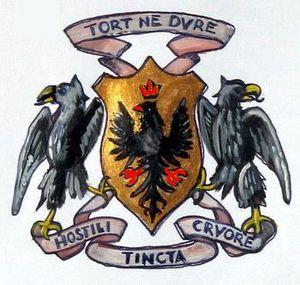
Le comte Vittorio Amedeo Alfieri est un dramaturge, philosophe, poète et écrivain italien.